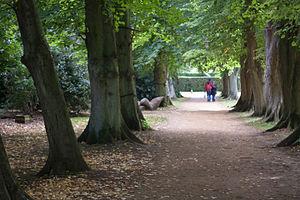
Donwell Abbey est le domaine ancestral de Mr Knightley, protagoniste masculin d'Emma, quatrième roman édité de Jane Austen, paru fin 1815. Ce domaine imaginaire est situé dans le Surrey, à environ un mile au sud de Hartfield, la demeure de l'héroïne, Emma Woodhouse, et de la bourgade de Highbury. La ville la plus proche est Kingston, à l'époque un gros bourg en amont de Londres sur la rive droite de la Tamise, et Londres n'est qu'à 16 miles, facilement accessible dans la journée.